Roberta Dapunt

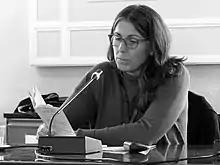
Roberta Dapunt

Roberta Dapunt (born 1970) is an Italian poet. She is known for her 2018 collection of poetry, "Sincope", which won the Viareggio Prize.